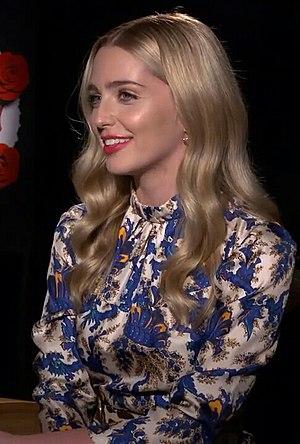
Jessica Rothe est une actrice américaine. Elle est surtout connue pour le rôle principal dans le film d'horreur Happy Birthdead en 2017 et un second rôle dans la comédie musicale La La Land en 2016.